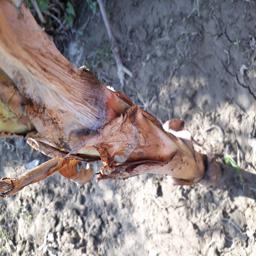
Label: BACTERIAL SOFT ROT